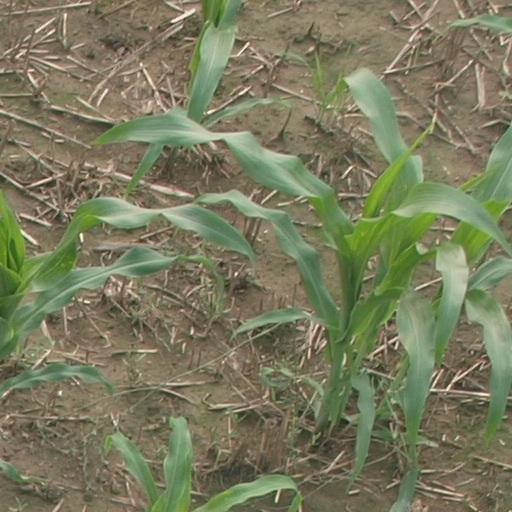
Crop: maize; corn